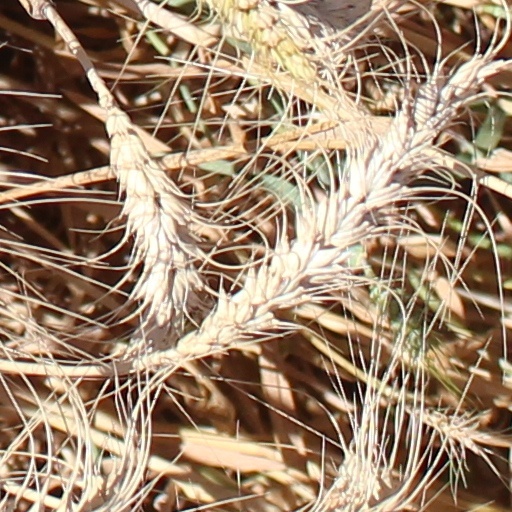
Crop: wheat